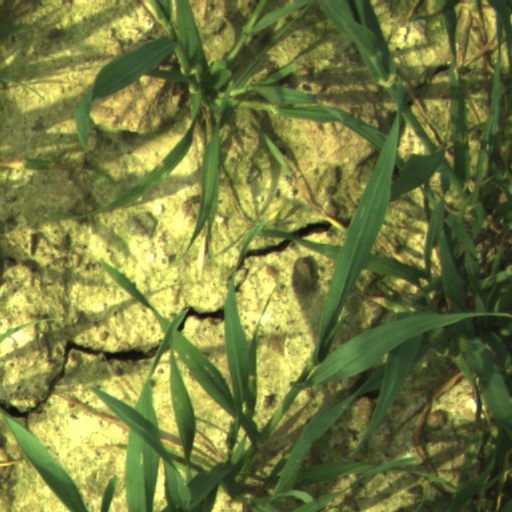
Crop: wheat